Grace Episcopal Church (Sandusky, Ohio)

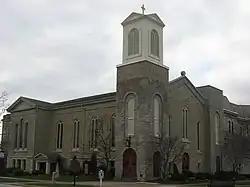
Front and side of the church

Grace Episcopal Church is an historic Episcopal church located at 315 Wayne Street in Sandusky, Ohio, in the United States. On October 20, 1982, it was added to the National Register of Historic Places.